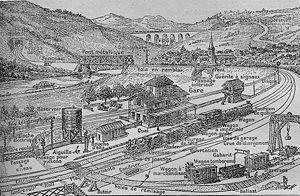
Le chemin de fer est un système de transport guidé servant au déplacement de personnes et de marchandises. Il se compose d'une infrastructure spécialisée, de matériel roulant et de procédures d'exploitation faisant le plus souvent intervenir l'humain, même si dans le cas des métros automatiques cette intervention se limite en temps normal à de la surveillance.